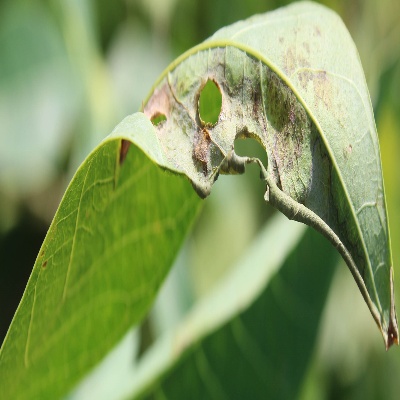
Crop: Cassava
Condition: bacterial blight